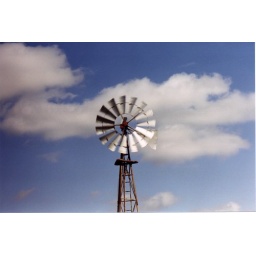
Kansas windmill against white clouds